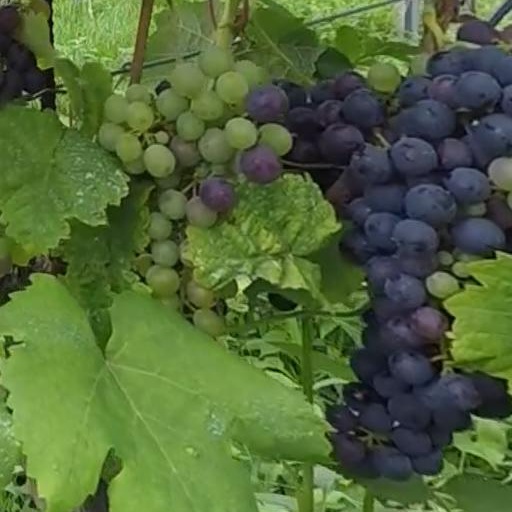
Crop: grape